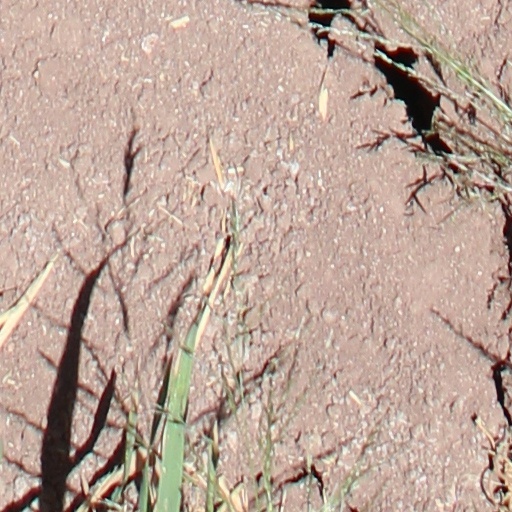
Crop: wheat